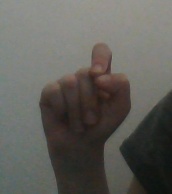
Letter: fa